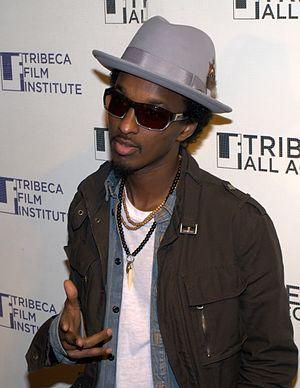
K'naan, de son vrai nom Keinan Abdi Warsame, est un artiste de hip-hop canado-somalien.